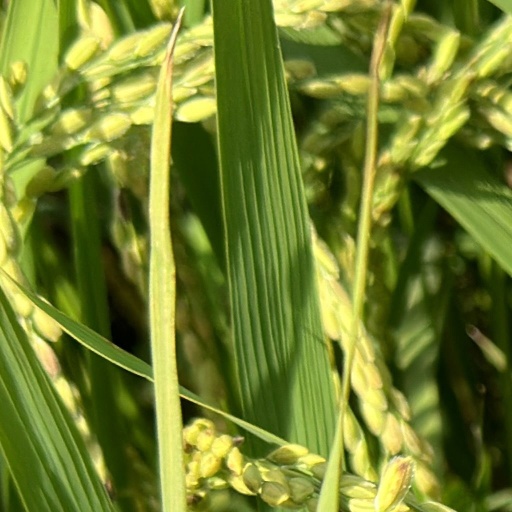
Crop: rice